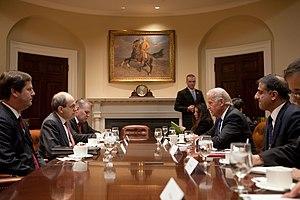
Adrianus Petrus Wilhelmus Melkert, dit Ad Melkert, né le 12 février 1956 à Gouda, est un homme politique néerlandais, membre du Parti du travail.